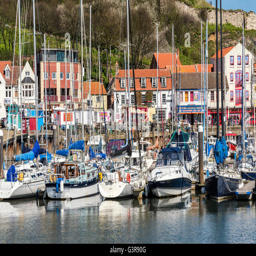
yachts in the marina in harbour